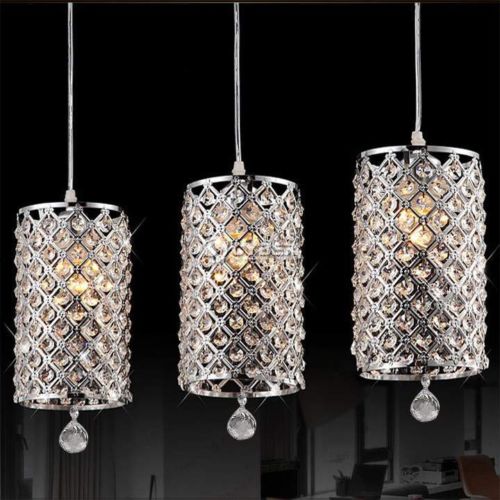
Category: lamp